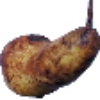
Label: pear_abate